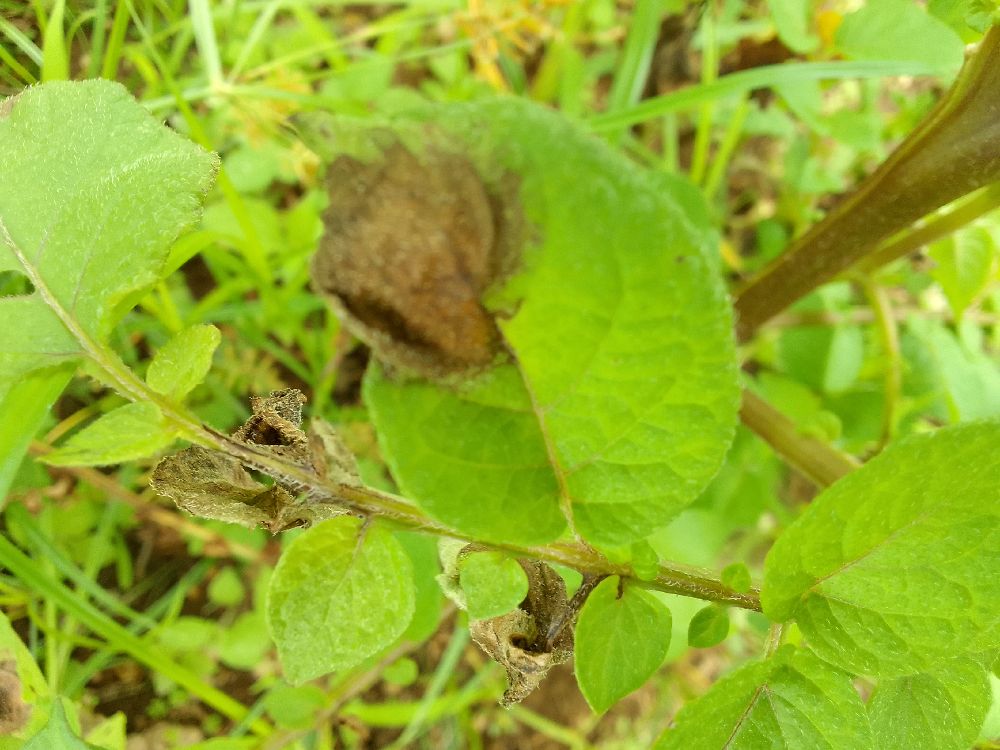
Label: Late blight